INXS

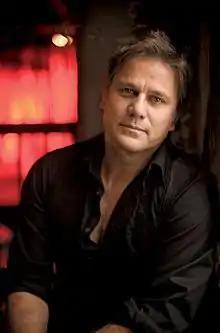
The members of INXS collaborated with several Australian singers before settling on Jon Stevens as a replacement for Hutchence.

While on an eight-month break before beginning work on a new album, Murphy, their manager, decided to stage a series of major outdoor concerts across Australia, featuring INXS, Jimmy Barnes, Models, Divinyls, Mental as Anything, The Triffids and I'm Talking. To promote the tour, INXS recorded two songs with Jimmy Barnes of Cold Chisel: The Easybeats cover "Good Times" and "Laying Down the Law" which Barnes co-wrote with Beers, Andrew Farriss, Jon Farriss, Hutchence and Pengilly. "Good Times" was used as the theme song for the Australian Made series of concerts in the summer of 1986–1987. It peaked at No. 2 on the Australian charts, and months later was featured in the Joel Schumacher film "The Lost Boys" and its soundtrack, allowing it to peak at No. 47 in the US on 1 August 1987.